Sándor Barta

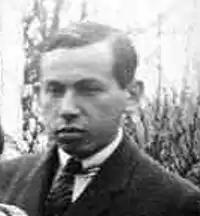
Sándor Barta in Vienna, 1922

Sándor Barta (born Sándor Blau; 7 October 1897 – 3 June 1938) was a Hungarian poet active in various avant-garde movements. After emigrating to the Soviet Union, he remained active amongst German-speaking cultural groups. He was an active agent in carrying out the Stalinist purges amongst the literary intelligentsia, but was himself arrested by the Soviet authorities and shot in 1938.